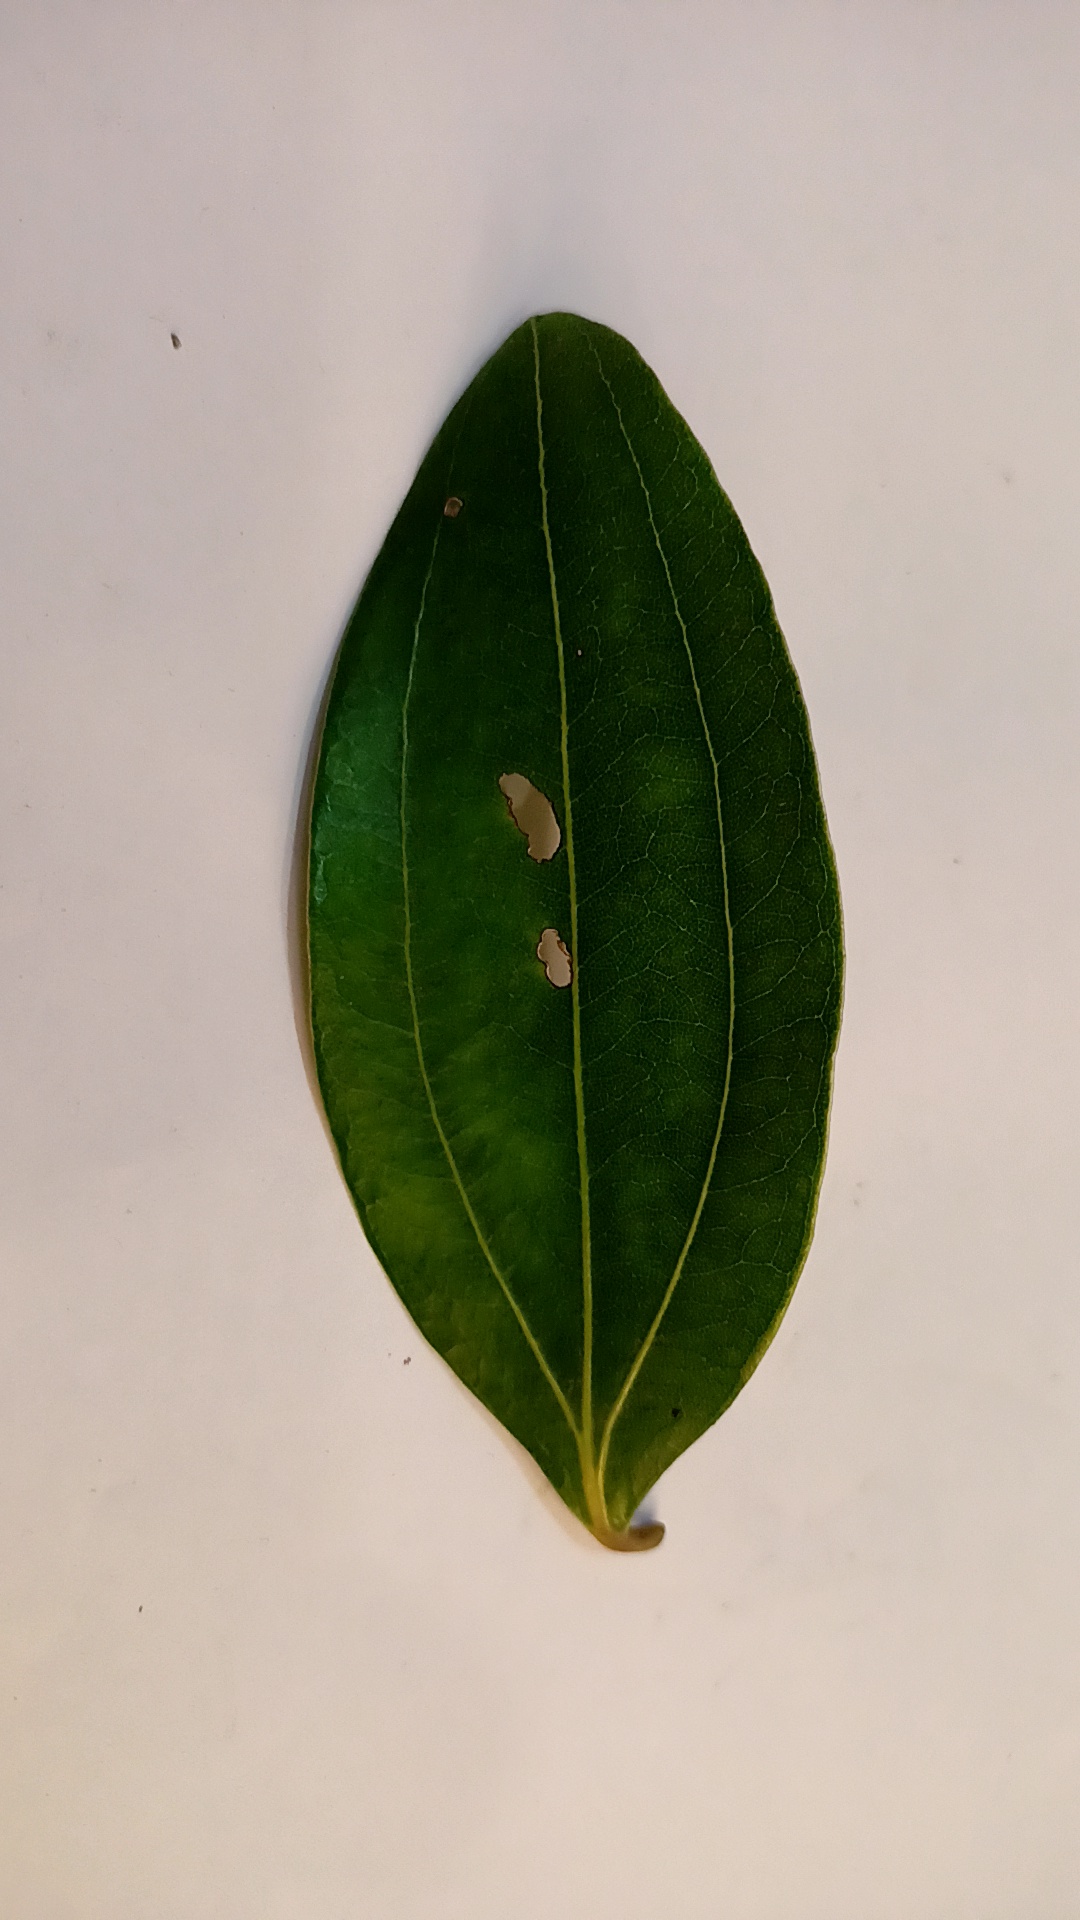
Label: Disease